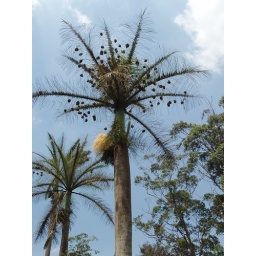
Weaver bird nests in palm tree at the Martyr's memorial